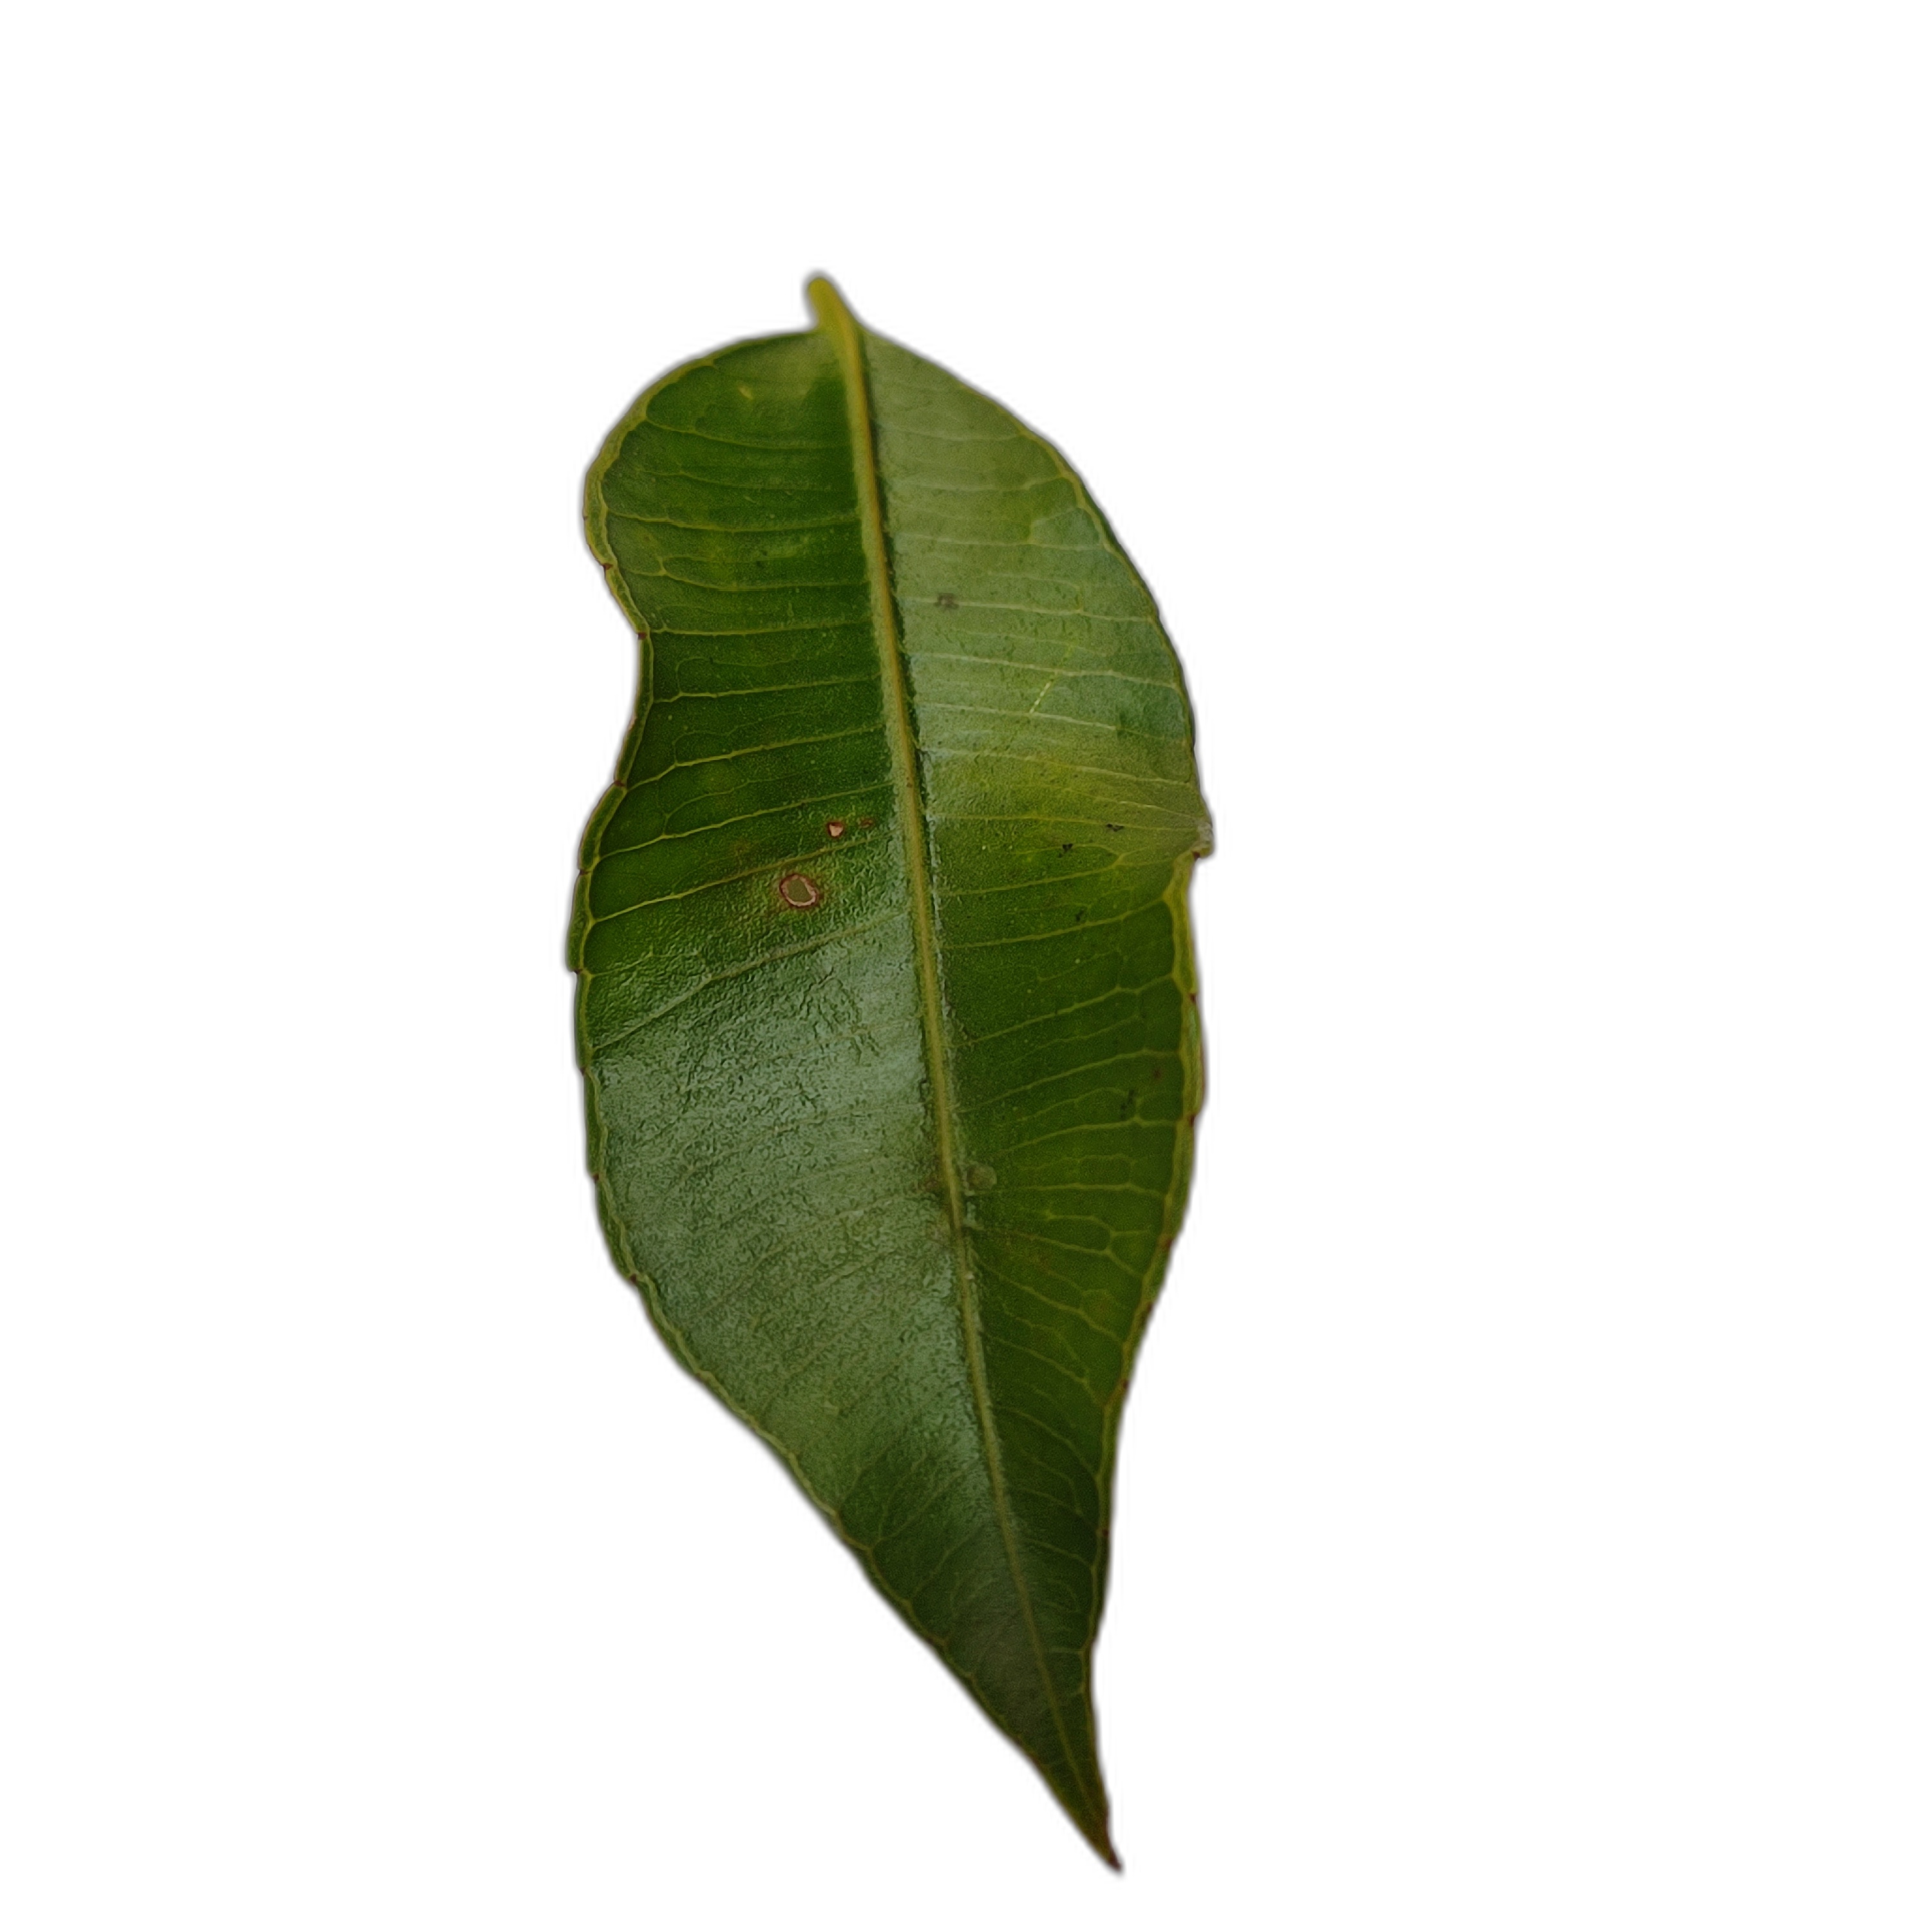
Label: healthy